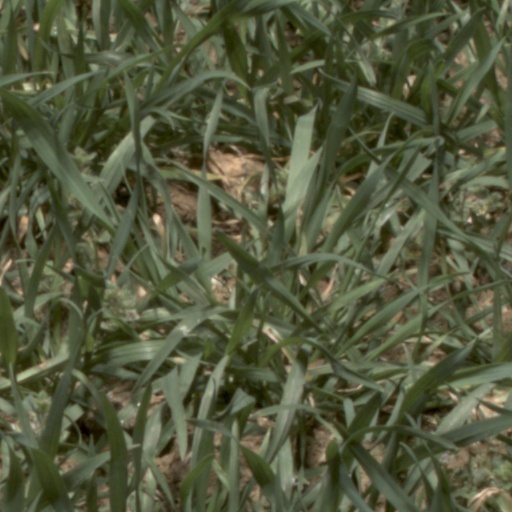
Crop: wheat